Tom Kane

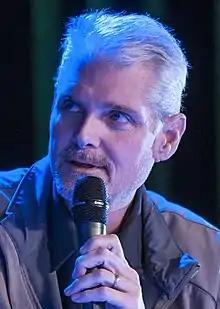
Kane in 2015

Tom Kane (born 1962) is an American retired voice actor. He is known for his work in animation and video games, most notably the "Star Wars" franchise.